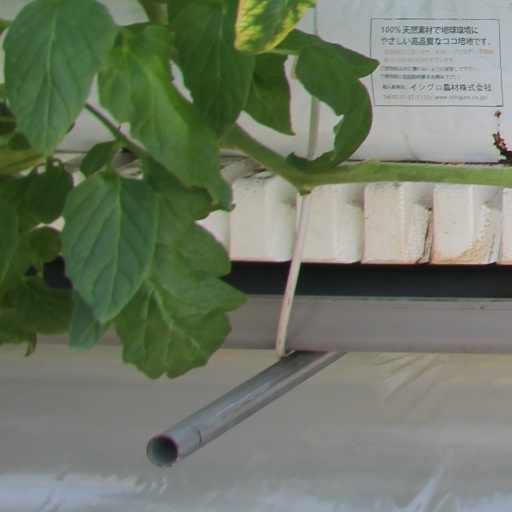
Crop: tomato